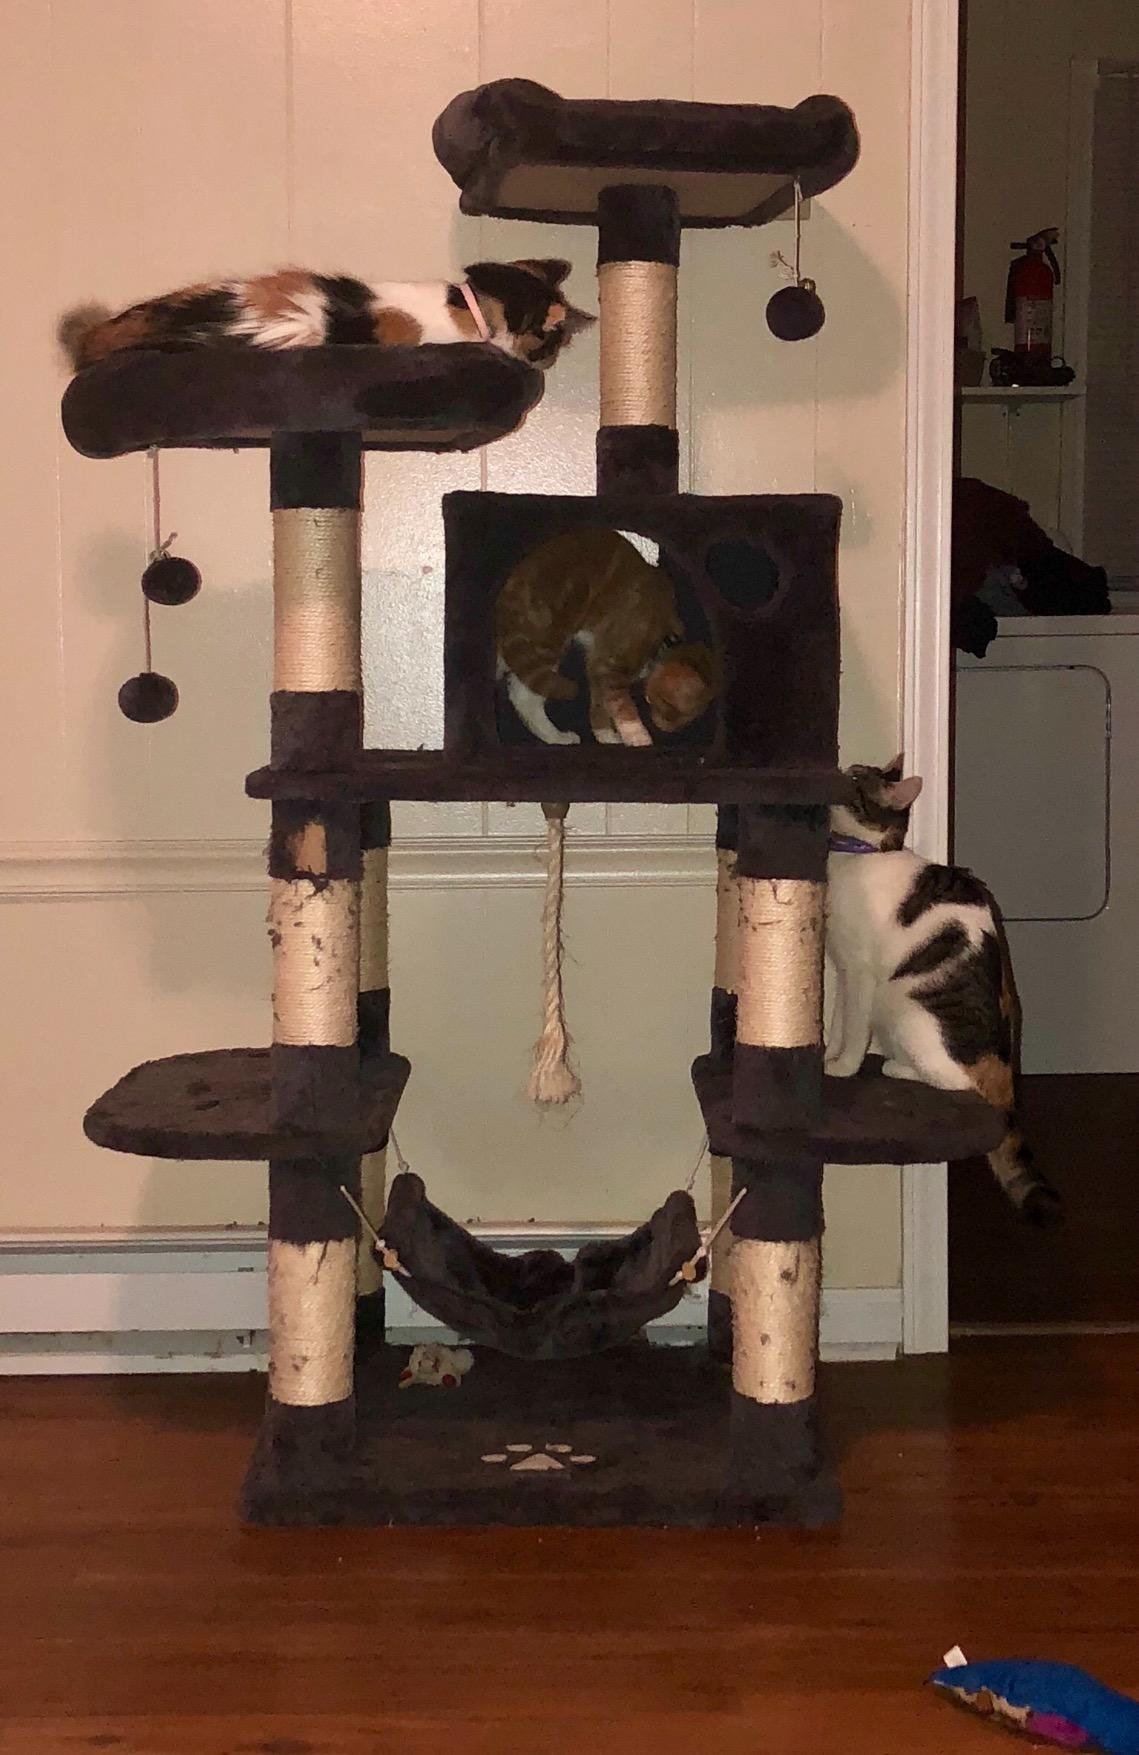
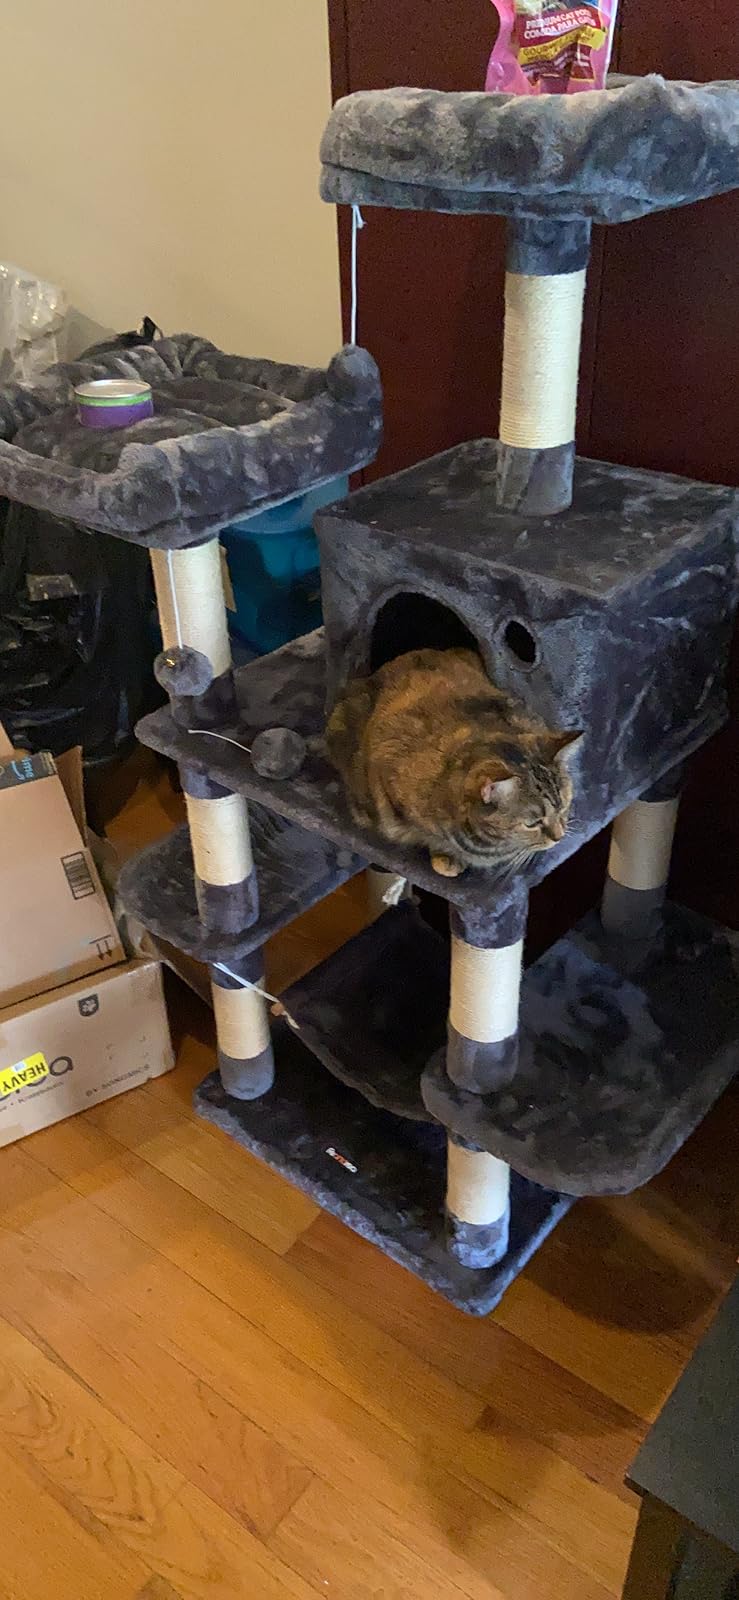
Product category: items_cat tree
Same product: yes